Ocean Eyes (song)

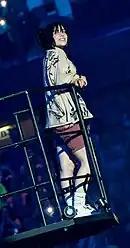
Eilish performing "Ocean Eyes" as part of the Happier Than Ever, The World Tour (2022)

A music video for "Ocean Eyes" directed by Megan Thompson was uploaded to Eilish's official YouTube channel on March 24, 2016. The visual sees Eilish singing to the camera while a torrent of lilac smoke surrounds her. Chris Deville of "Stereogum" praised Thompson's directing, saying it "will certainly help" the song for the future. A dance performance video was also uploaded to Eilish's official YouTube channel on November 22, 2016. Rosenzweig described the dance visual as a "scaled-back, emotional choreography".